Man Singh I

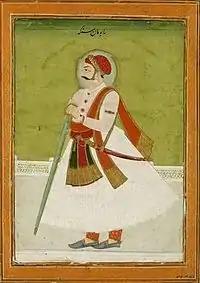
Portrait of Raja Man Singh c.1790

Man Singh was sent by Akbar to Maharana Pratap to make a treaty with Akbar and accept Mughal sovereignty. However Pratap refused, starting the Battle of Haldighati in 1576.